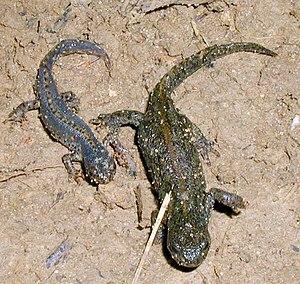
Triton alpestre, couple mâle/femelle, Bourgogne (France) 2004
Ichthyosaura alpestris, le Triton alpestre, unique représentant du genre Ichthyosaura, est une espèce d'urodèles de la famille des Salamandridae.